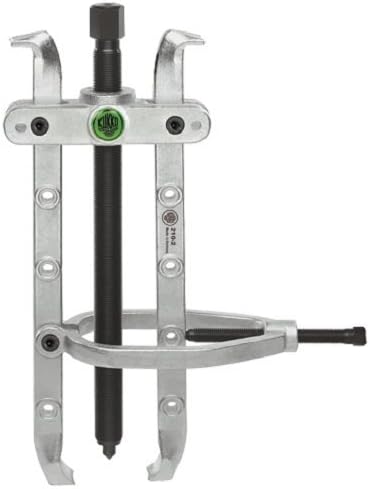
Kukko AR210-2, 135 x 270 mm
Category: Tools & Home Improvement
KUKKO 210-2 - Separador-Extractor de rodamientos con abrazadera lateral (135x270 mm)
Features: The puller hooks can be turned the other way around and can be used on both sides, with different hook shapes. One side has normal removal hooks, while the other side features separating hooks. | The separating fingers on the pulling hook grip below the part being separated when tightening the side clamp and remove this even before the actual separation process. | Includes a tension clamp which presses the retraction hooks firmly onto the part to be removed. | Multiple bores in the puller legs enable you to work at variable clamping depths. | Maximum pressure: 8 tonnes. Weight: 4.30 kg